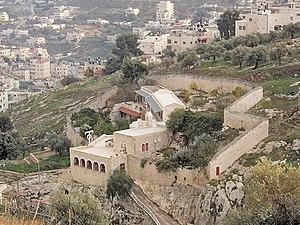
Haqeldemah est le nom Araméen du « Champ du sang », ou « Champ du potier », acheté avec les trente pièces d'argent obtenues par Judas Iscariote des grands prêtres de Jérusalem pour la dénonciation de Jésus de Nazareth. Deux traditions différentes existent pour expliquer les circonstances de l'acquisition de ce champ :